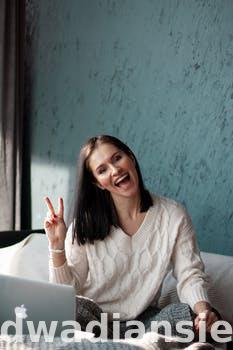
Label: Watermark